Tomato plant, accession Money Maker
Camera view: vertical (180 deg); turntable rotation: 60 degrees
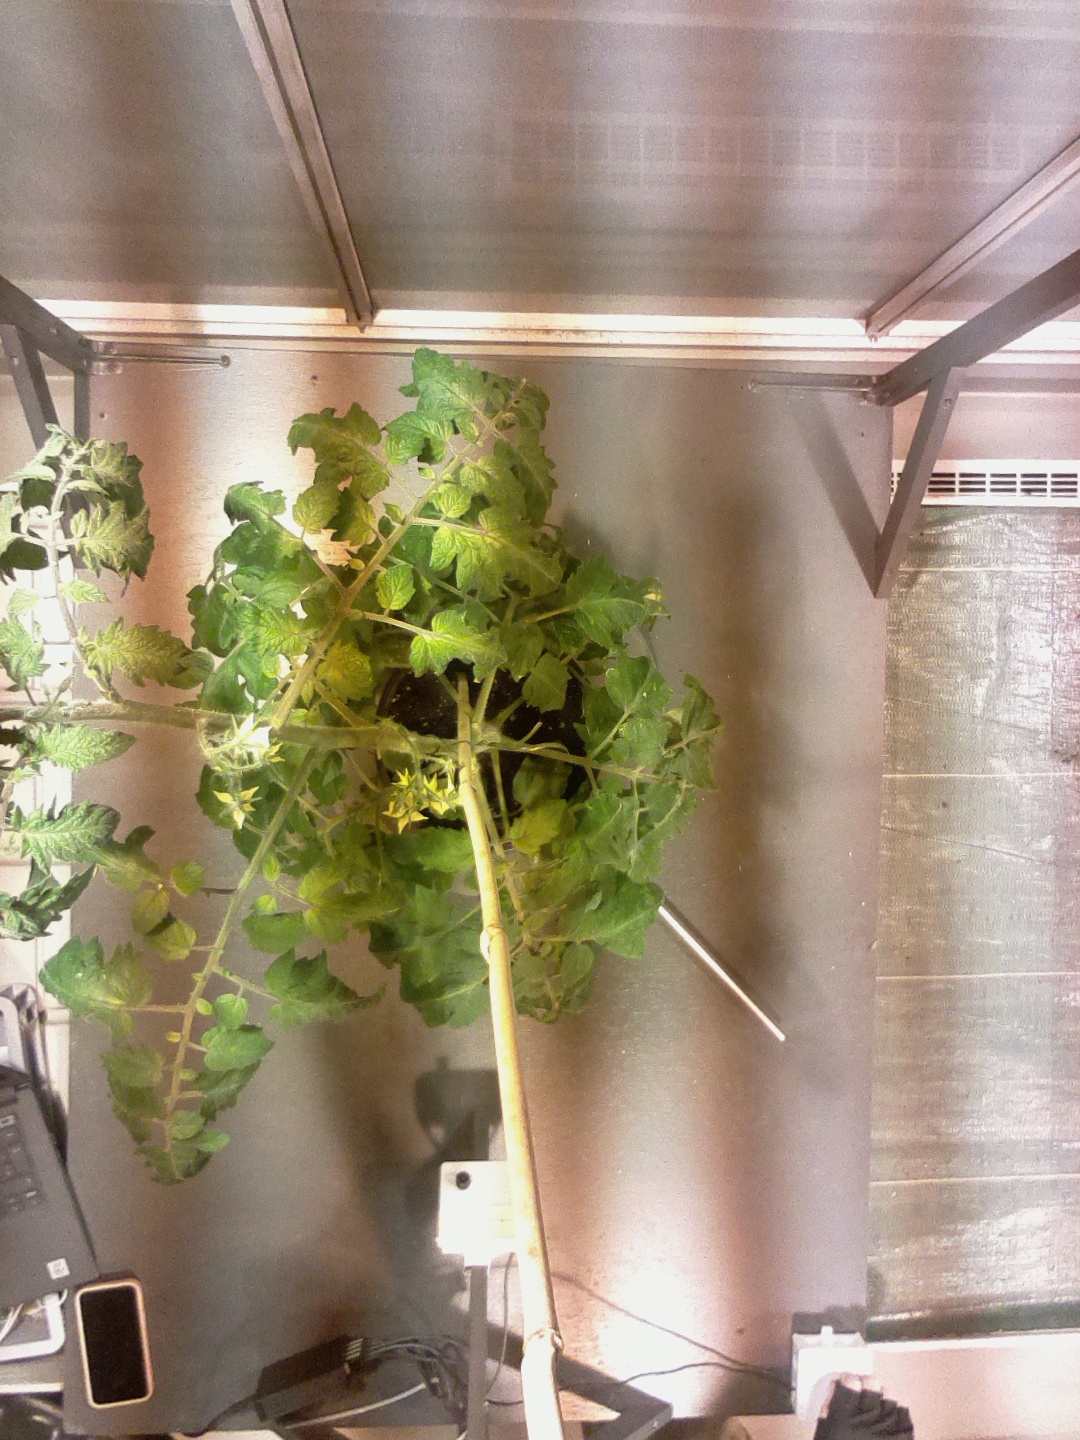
BBCH growth stage 68: Full flowering, 80%-90% of flowers open, more petals falling